African coral reefs

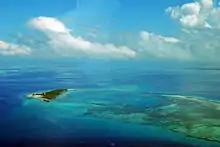
Chumbe Island coral park, Zanzibar

Most are found along the eastern and southern coasts of Africa. The east coast corals extend from the Red Sea to Madagascar in the south, and are an important resource for the fishersmen of Kenya, Tanzania, Mozambique and Madagascar.